Summit Series

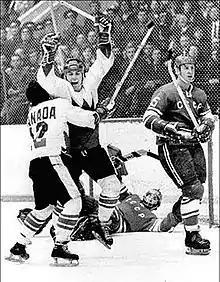
The famous photograph of Paul Henderson by Frank Lennon

Game five was held on September 22. Luzhniki was filled to its 14,000 capacity, including Communist Party General Secretary Leonid Brezhnev, Soviet Premier Alexei Kosygin and Soviet head of state Nikolai Podgorny and a large contingent of military in dress uniform. The 3,000 Canadian fans were given seats, but a group of 150 Canadian sports figures were left unseated. The players marched out to the rink for the game to loud cheers, accompanied by the song "No Coward Plays Hockey". During the pregame introductions, Jean Ratelle, captain for the night, was given the traditional gift of bread and salt. The players were all given red and white carnations. Phil Esposito was given flowers, but he slipped and fell on a flower stem, landing on his back. Esposito recovered to laugh at his pratfall, and bowed to the delight of all of the spectators.